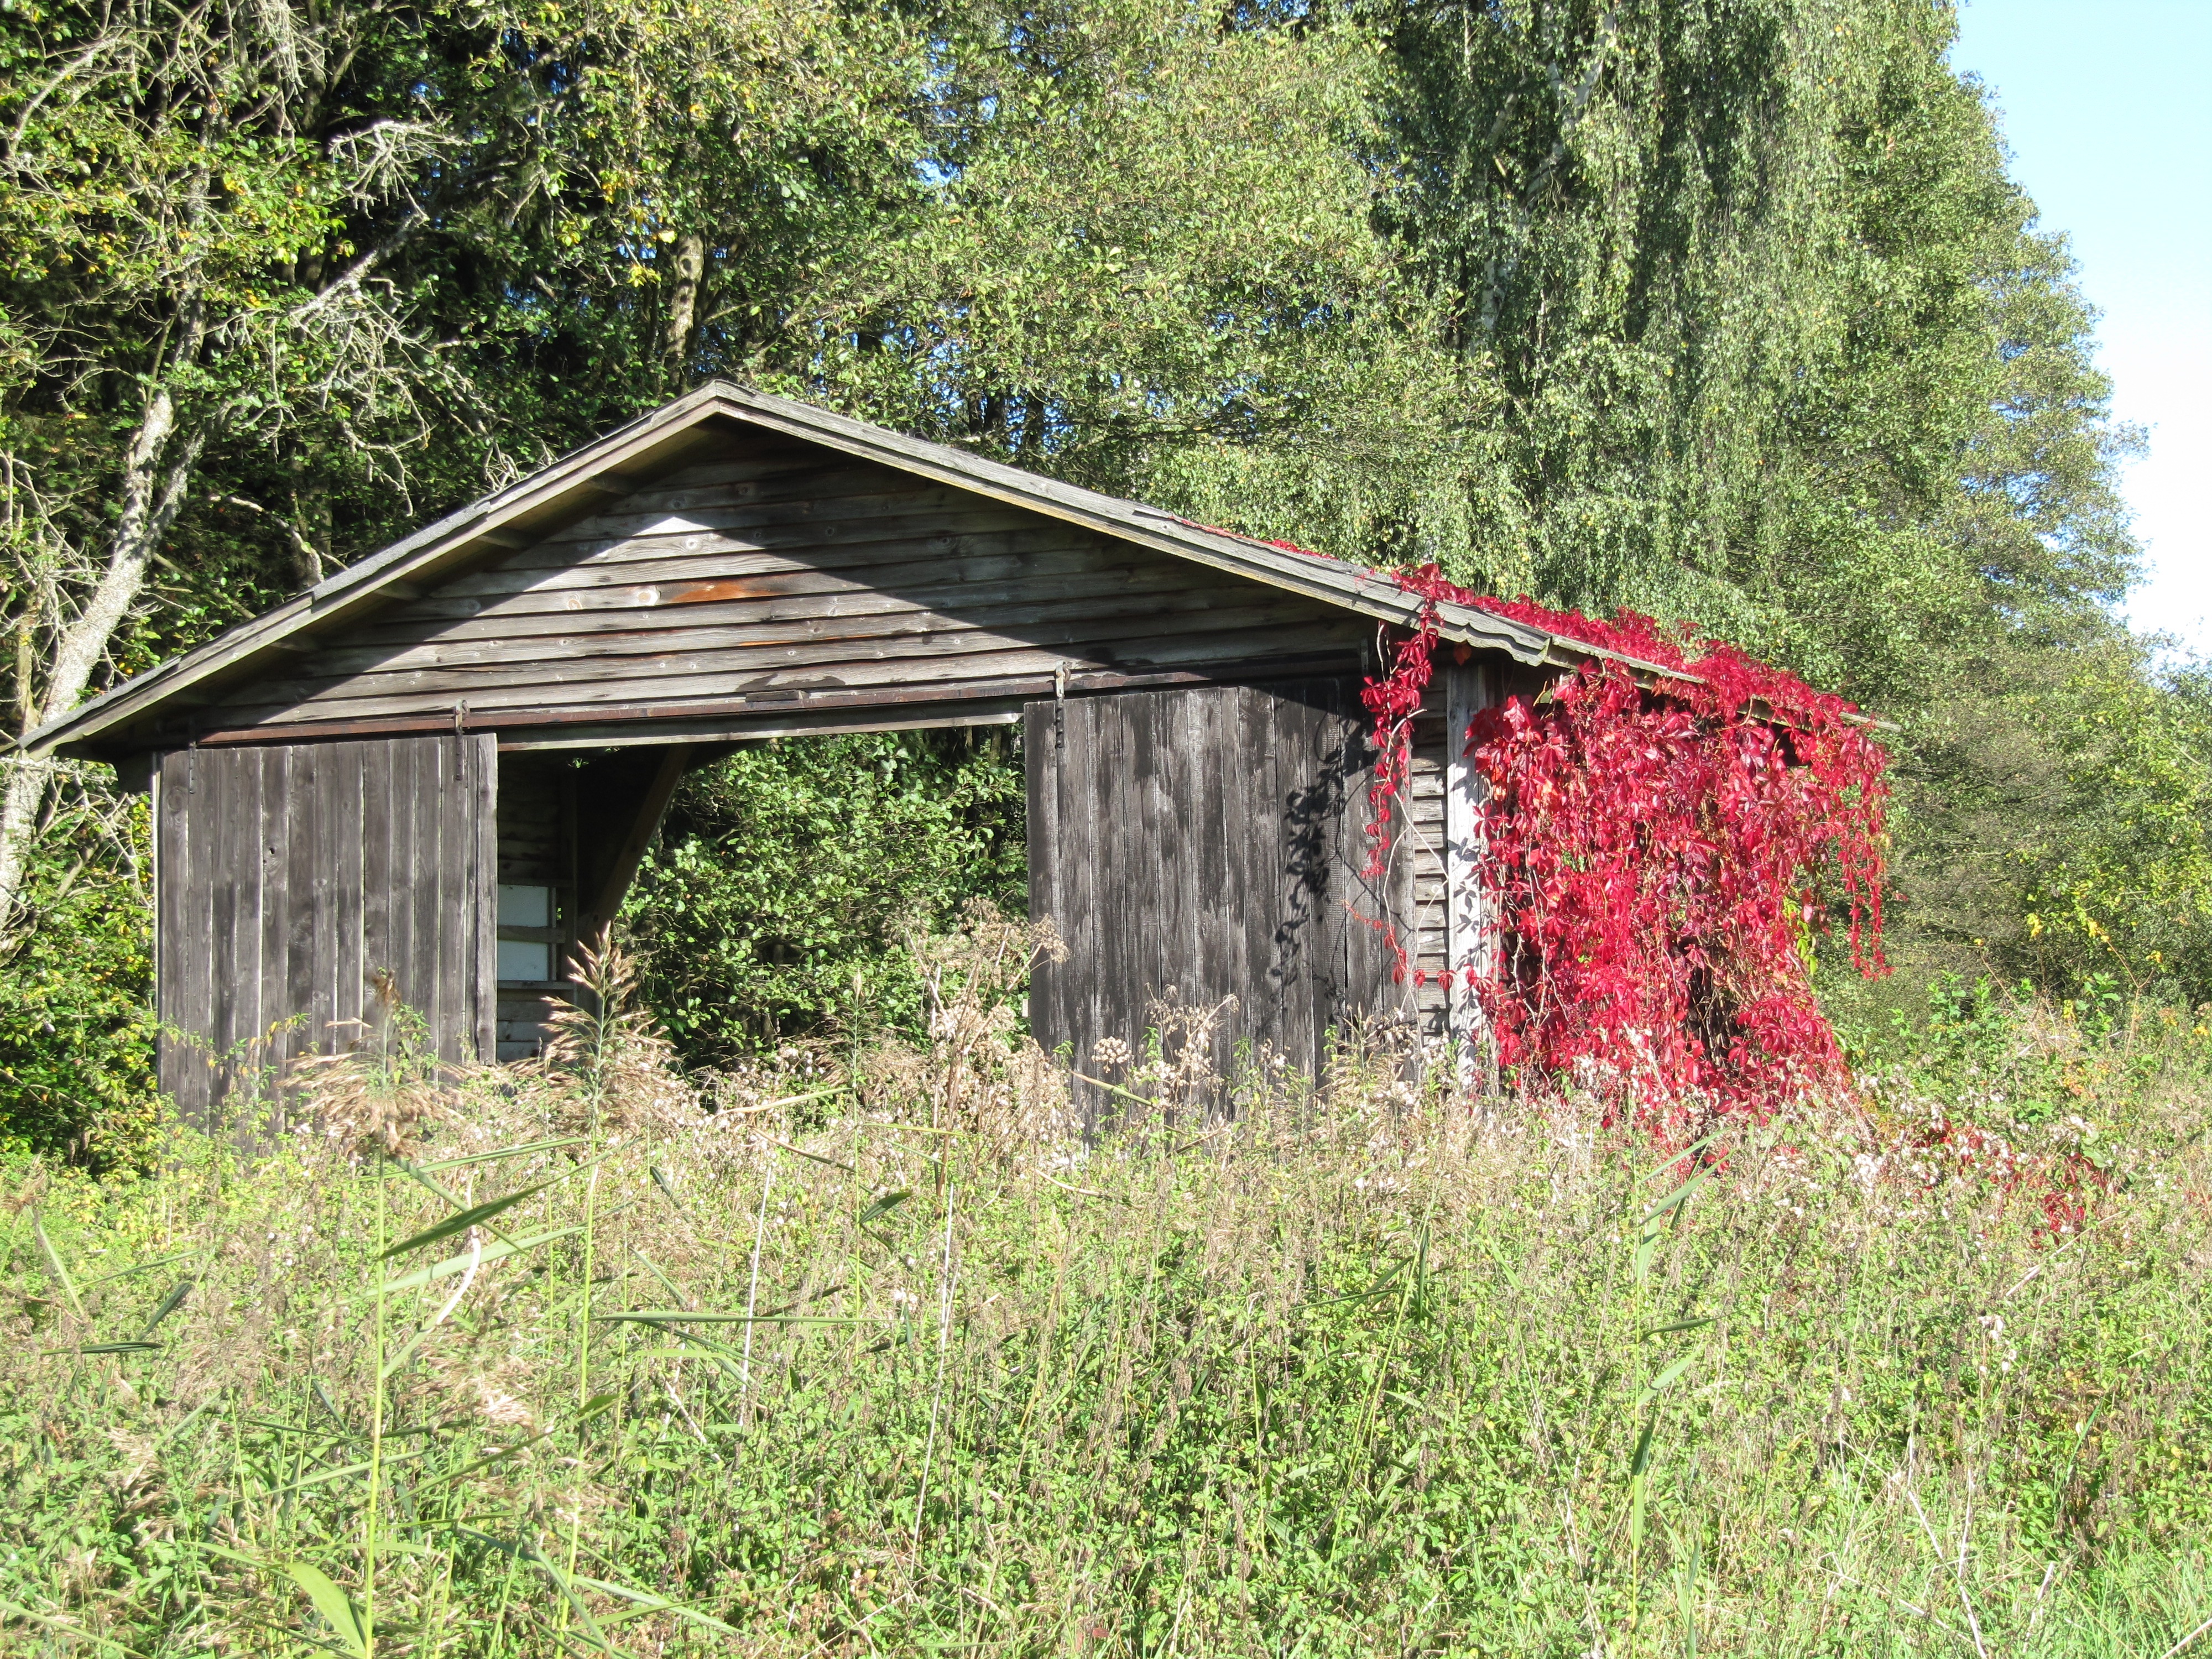
landscape, farm, building, old, barn, shed, hut, shack, cottage, ivy, autumn, idyll, rural area, rolling stock, outdoor structure